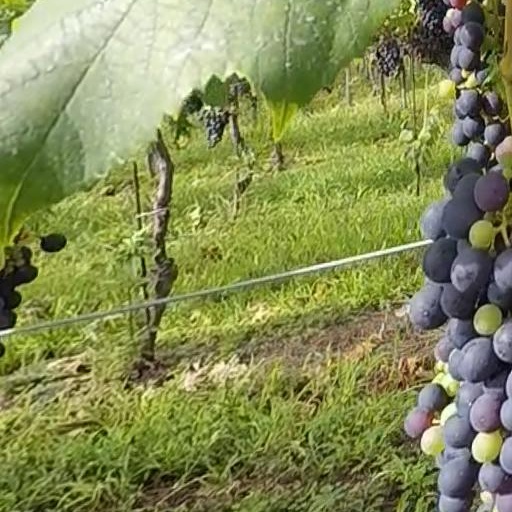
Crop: grape